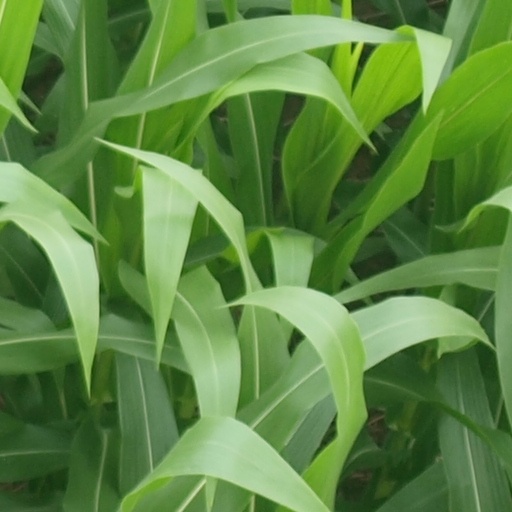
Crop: maize; corn